The Real Housewives of Salt Lake City season 2

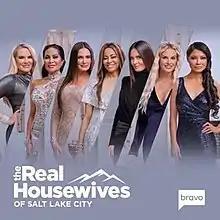
Cover used by the iTunes Store

The second season of "The Real Housewives of Salt Lake City", an American reality television series, was broadcast on Bravo. It premiered on September 12, 2021, and was primarily filmed in Salt Lake City, Utah. Its executive producers are Lisa Shannon, Dan Peirson, Lori Gordon, Chaz Morgan and Andy Cohen.